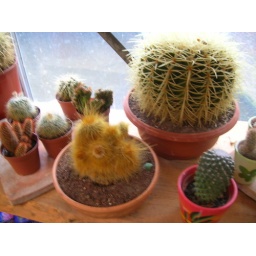
cacti in the flower market